Charles II, Duke of Parma

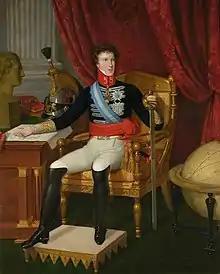
Charles II in Spanish uniform, c. 1824

Charles Louis (22 December 1799 – 16 April 1883) was King of Etruria (1803–1807; reigned as Louis II), Duke of Lucca (1824–1847; reigned as Charles Louis), and Duke of Parma (1847–1849; reigned as Charles II).